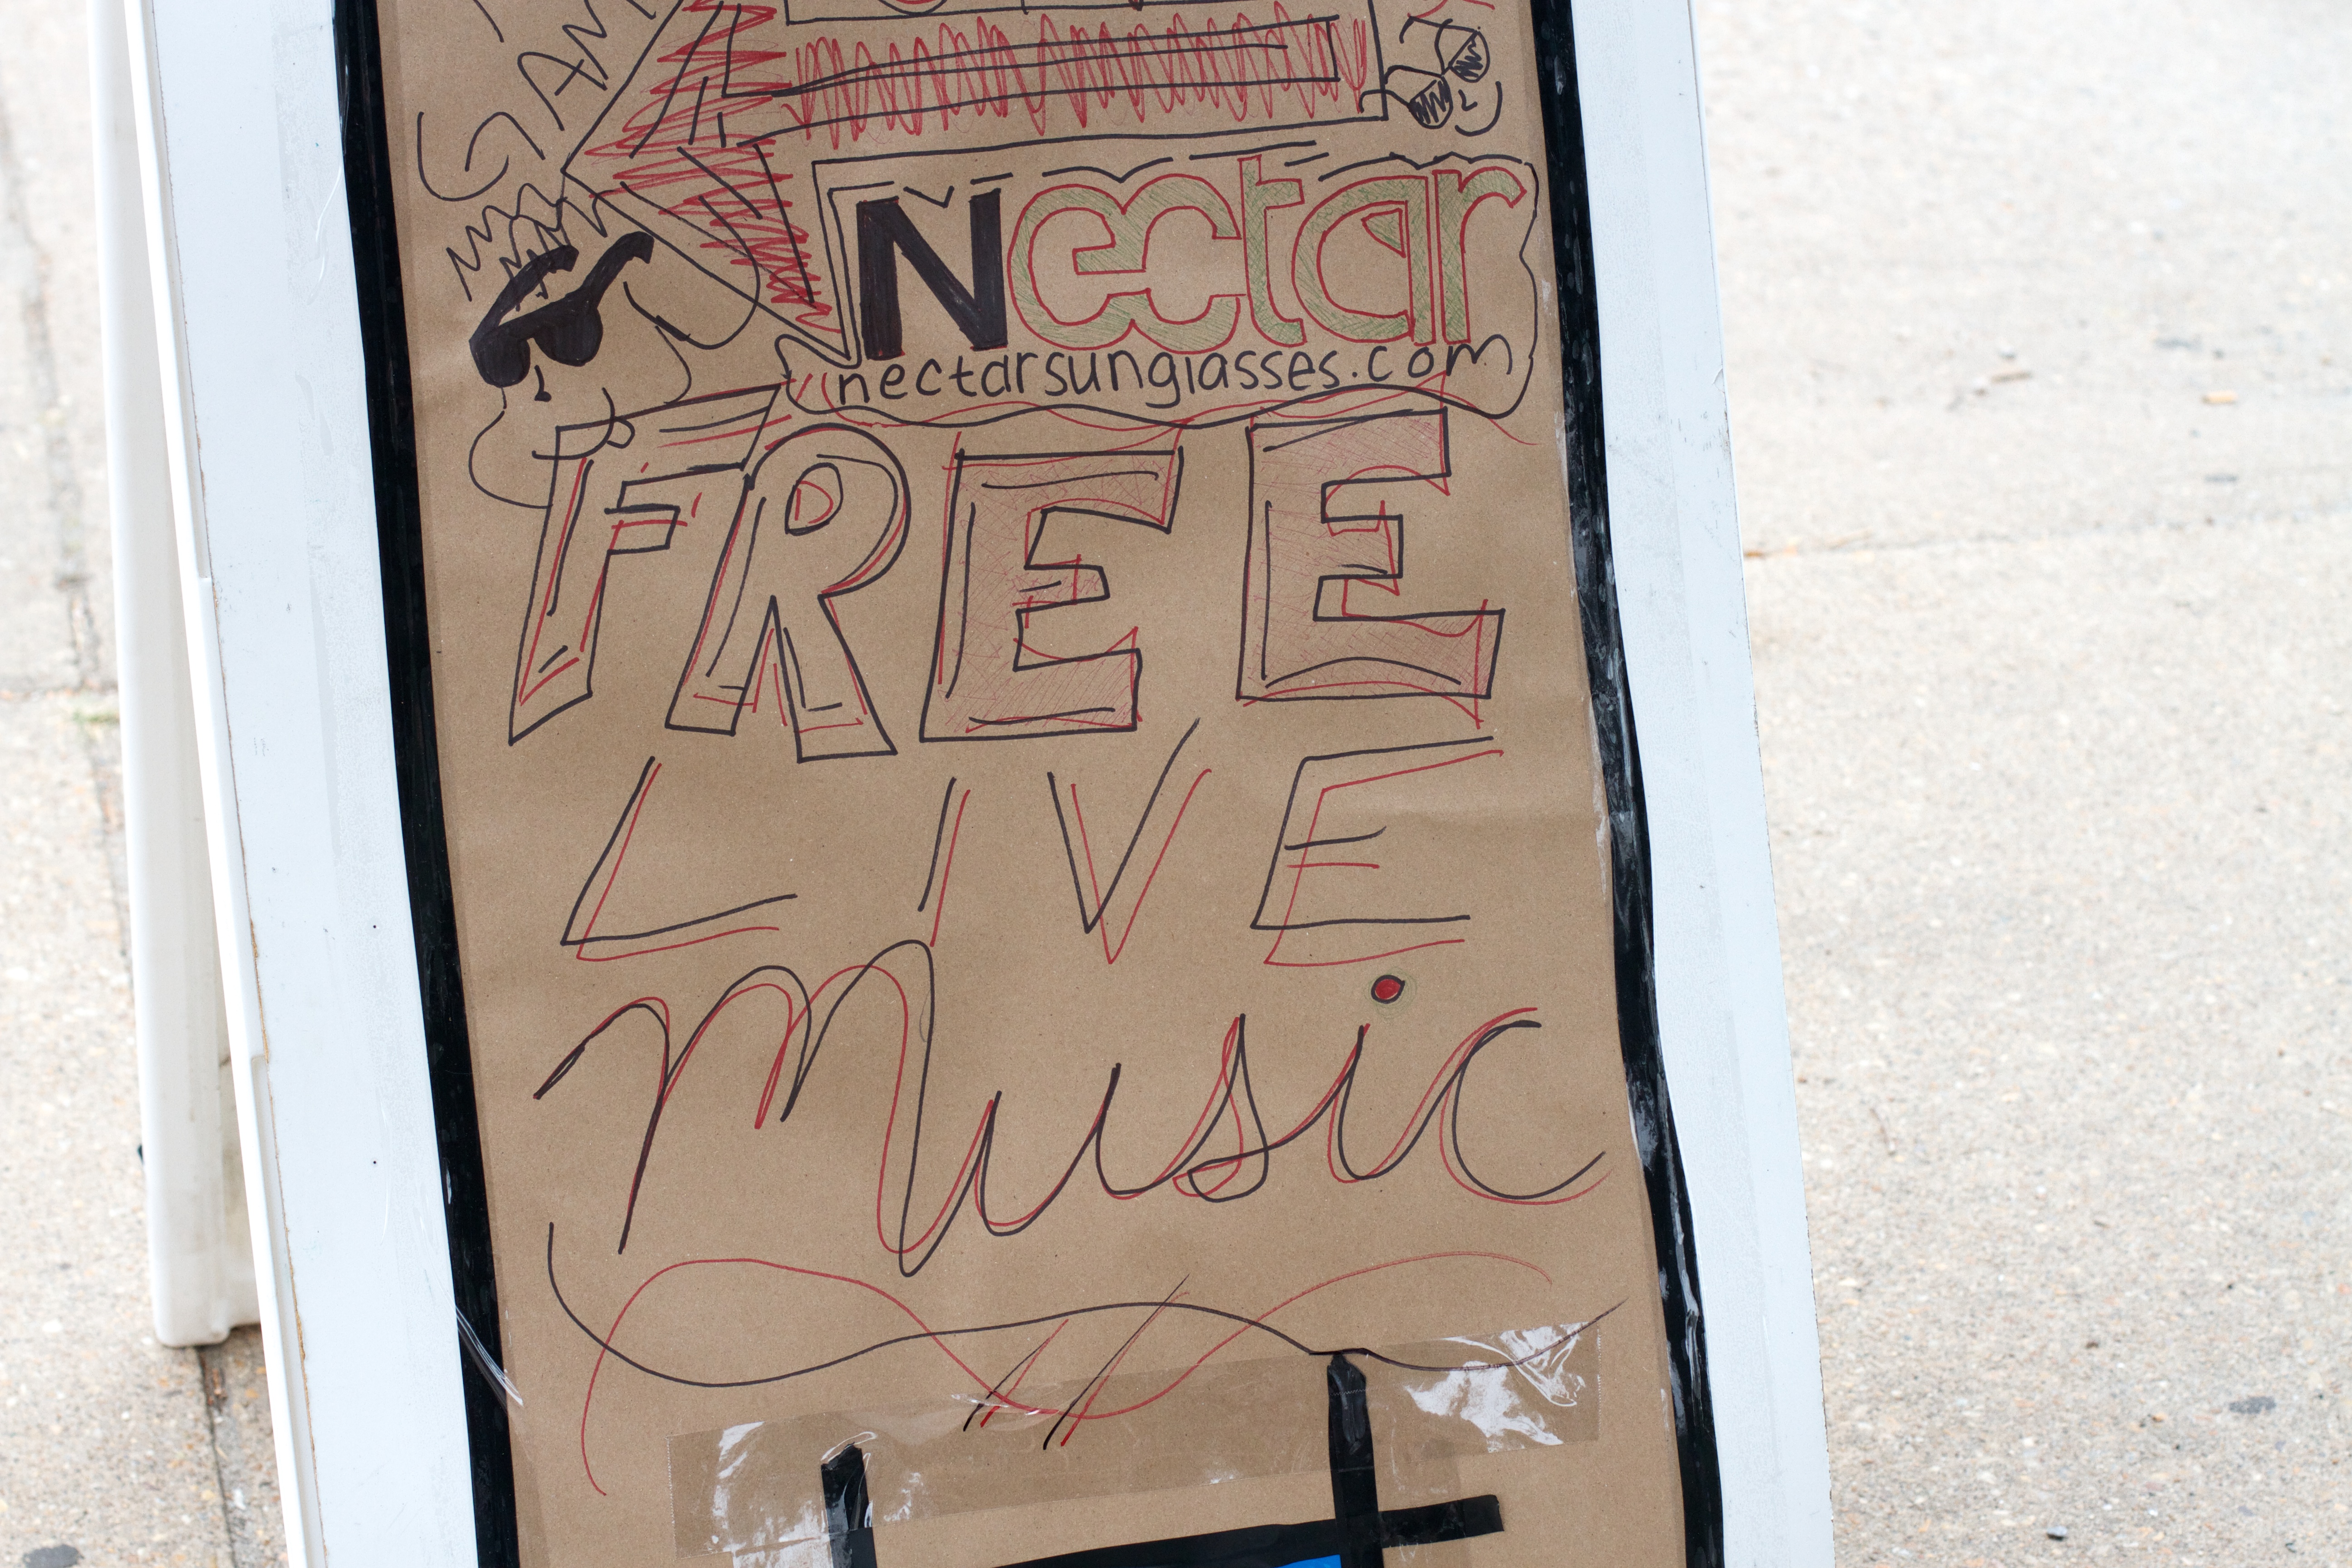
number, wall, art, sketch, drawing, design, vcubrb, theworldsatvcu